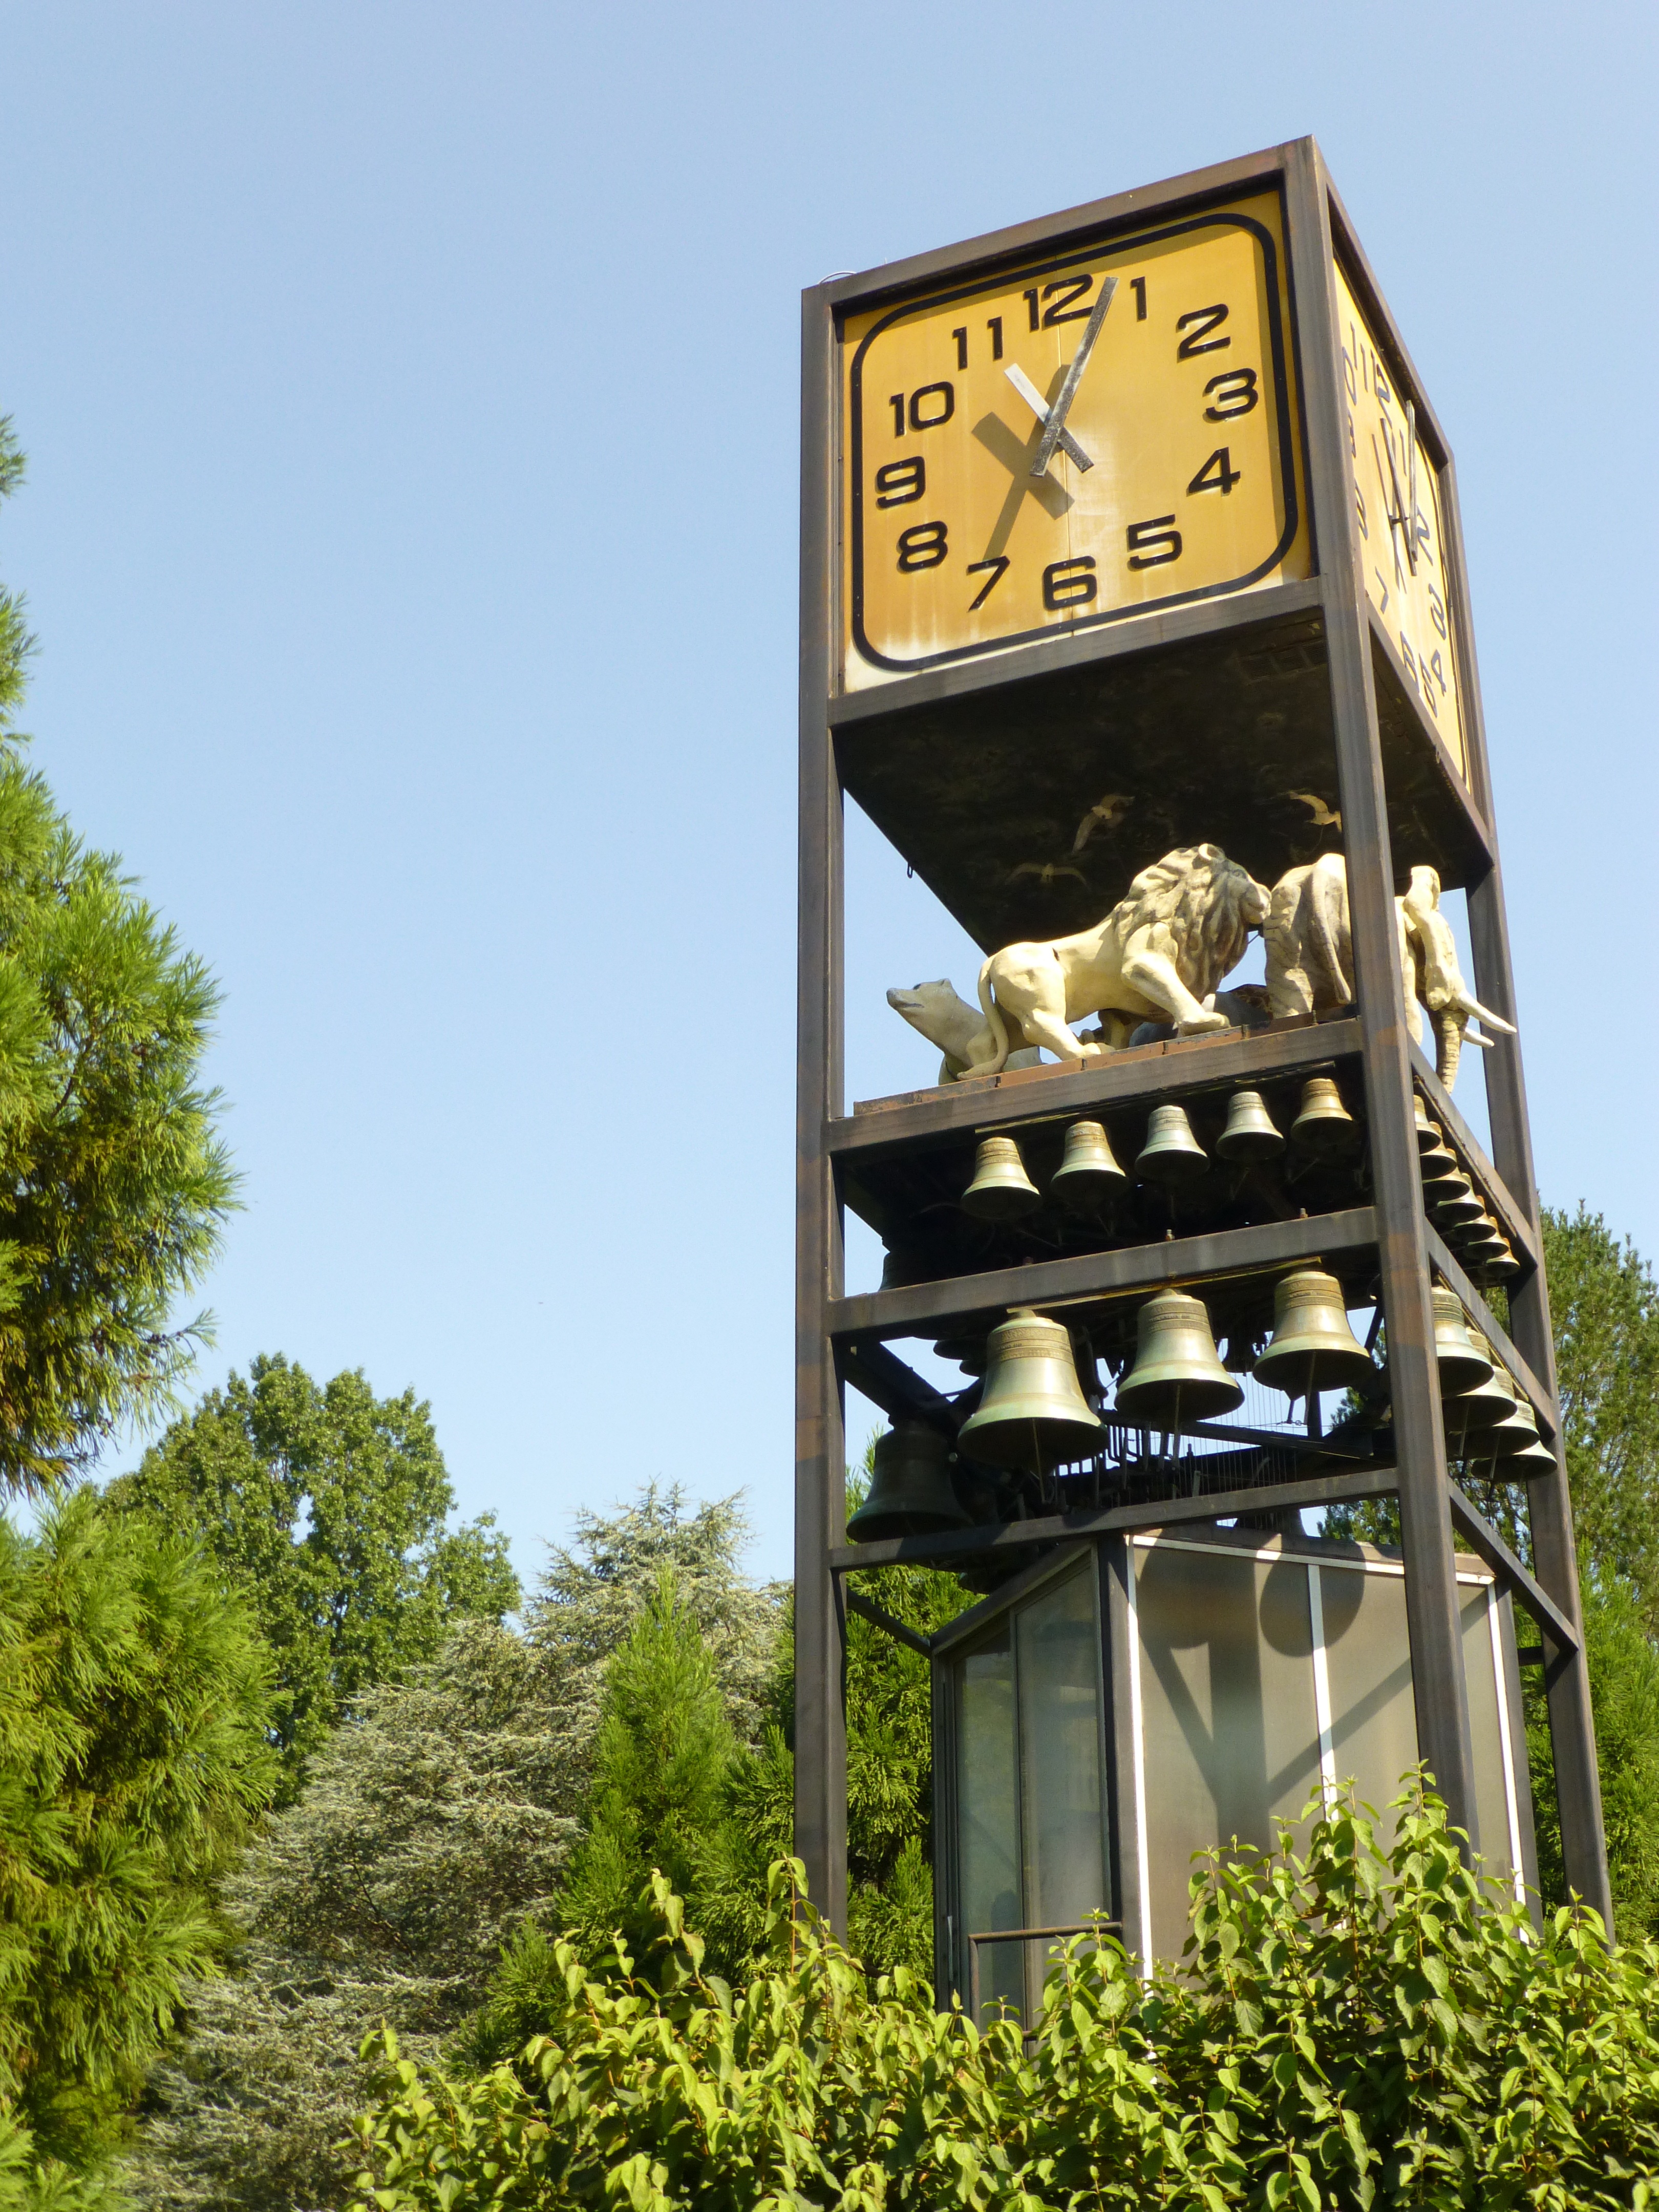
clock, zoo, tower, landmark, facade, clock tower, animals, zoo animals, statuettes